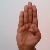
The image shows a hand gesture representing the letter 'B' in Indian Sign Language.